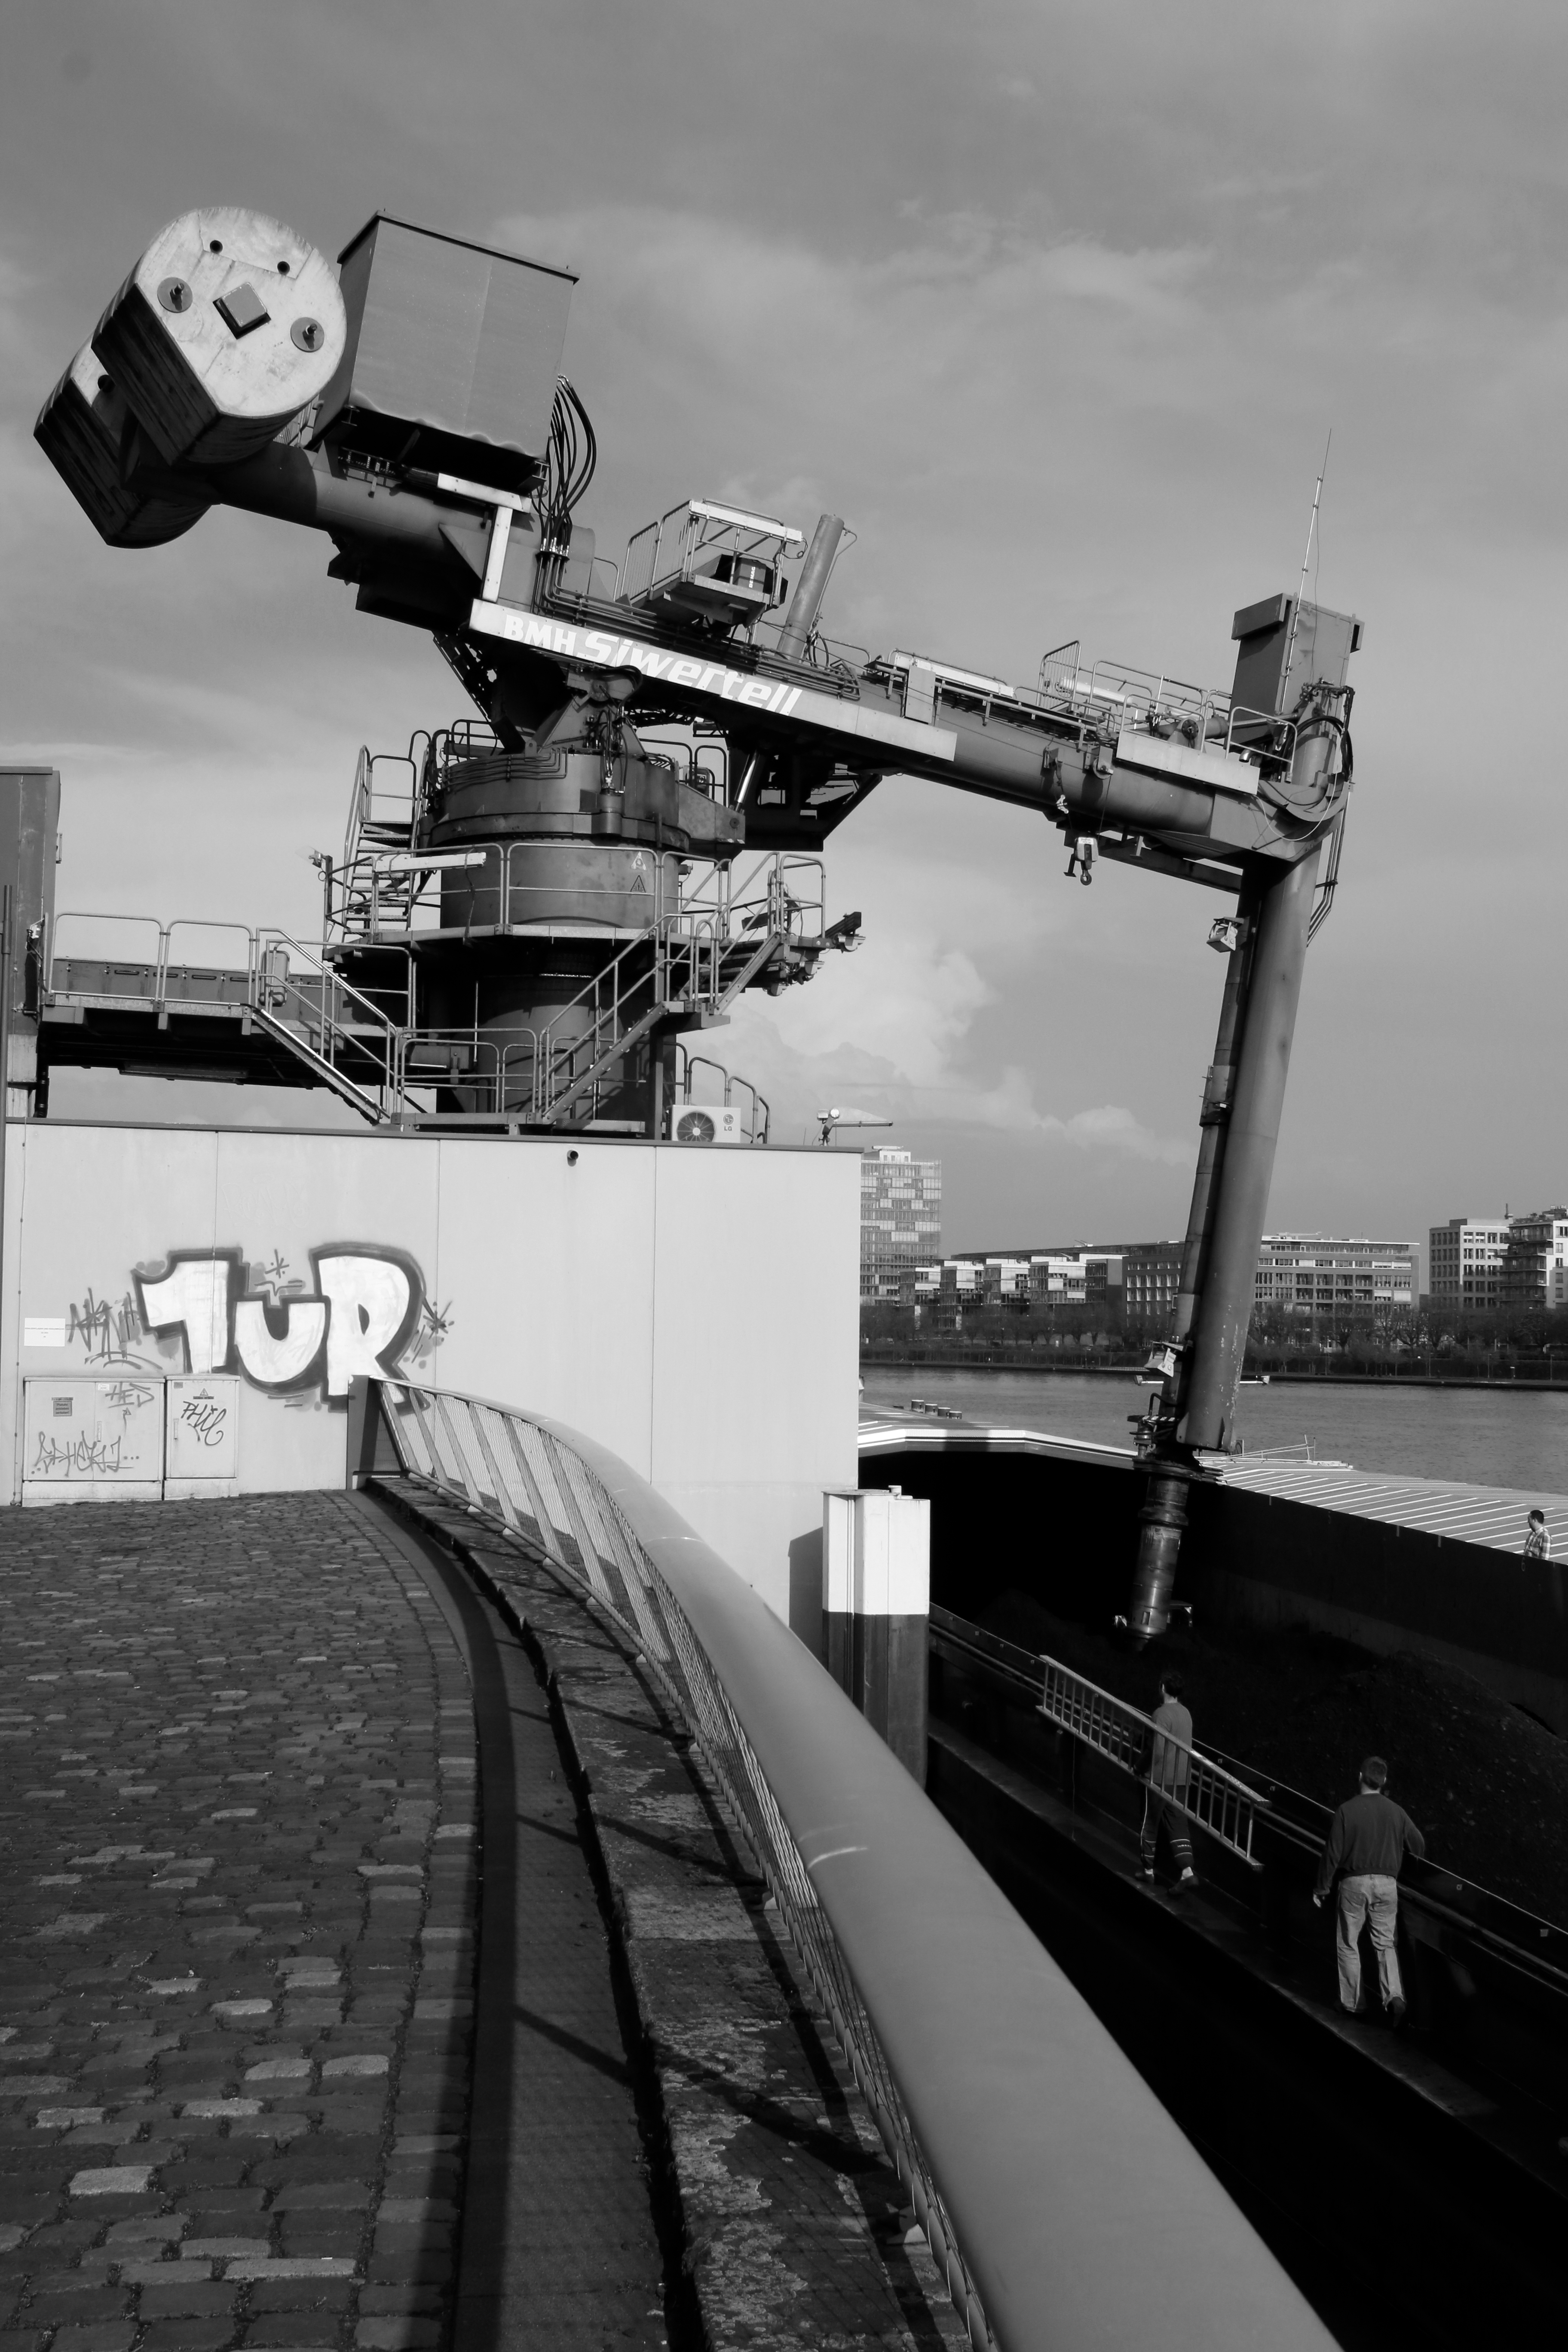
black and white, photography, transport, vehicle, industry, black, monochrome, public transport, bw, blackandwhite, blackwhite, germany, alemania, allemagne, sw, schwarzweiss, schwarzweis, frankfurtmain, germania, frankfurt, schwarzweissfotografie, schwarzweisfotografie, westhafen, heizkraftwerk, heizkraftwerkwest, monochrome photography, single lens reflex camera